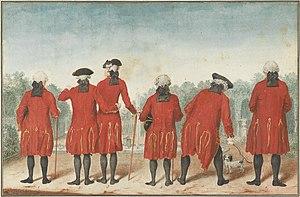
Louis Carrogis dit Carmontelle, Les gentilshommes du duc d'Orléans dans l'habit de Saint Cloud. Jacques-Auguste de Poillowe de Saint Mars est le troisième gentilhomme en partant de la gauche.
Jacques-Auguste de Poilloüe, marquis de Saint-Mars, est un militaire, député de la noblesse aux États généraux.